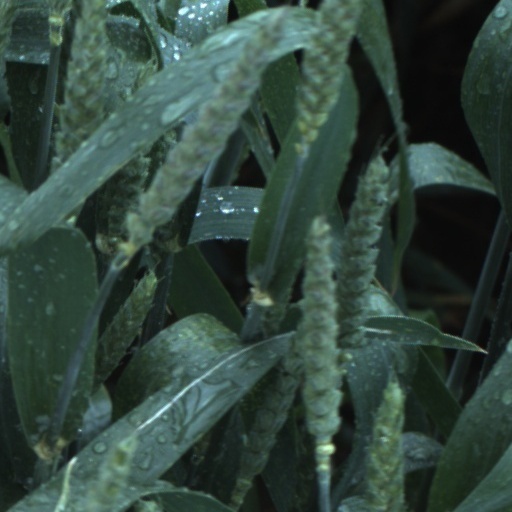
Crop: wheat